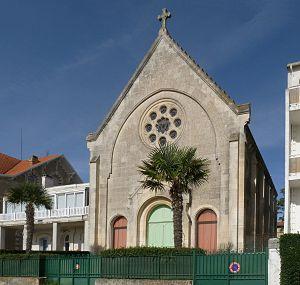
chapelle de Pontaillac, Vaux-sur-Mer, Charente-Maritime, France
L’église de l'Assomption-de-Notre-Dame, dite chapelle de Pontaillac, est une ancienne succursale de l'église paroissiale de Vaux-sur-Mer, en Charente-Maritime. Construite sur la falaise nord de Pontaillac mais sur le territoire de la commune de Vaux-sur-Mer, elle fut le premier lieu de culte du quartier de Pontaillac.
La chapelle Notre-Dame-des-Anges est un lieu de culte catholique desservant le quartier balnéaire et résidentiel de Pontaillac, à Royan. Cette église paroissiale dépend du secteur pastoral « Notre-Dame-L’Assomption » au sein du doyenné de Royan et du diocèse de La Rochelle et Saintes.
Les églises de la Charente-Maritime présentent une grande diversité, d'une commune à une autre, et se distinguent par des styles et des périodes de construction différentes. De nombreux édifices témoignent cependant de l'épanouissement, aux XIᵉ et XIIᵉ siècles d'une forme d'art roman spécifique, appelée art roman saintongeais, caractérisée par une simplicité des formes et un décor sculpté, souvent très riche.